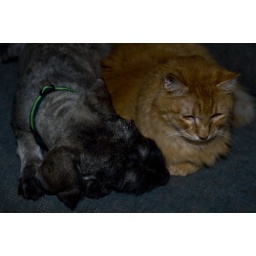
A moment of calm in the cat attacks. Senna rest next to Fizz on the couch instead of attacking him.